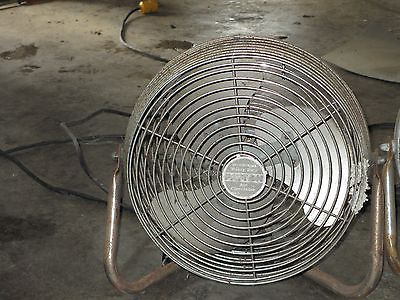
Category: fan